Mirro Aluminum Company

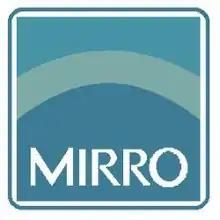
Former company logo.

Mirro was acquired by The Newell Companies in 1983. The following year, their new parent company also acquired Aluminum Specialty Company, Mirro's longtime neighbor in Manitowoc that was noted for manufacturing aluminum christmas trees in the 1960s. Facing competition from other manufacturers, Newell had moved most of its Manitowoc area operations out of the country by 2001, and shuttered the most modern of the area Mirro plants in 2003. Mirro also closed its administrative offices in Manitowoc at that time, ending the company's 118-year history in the area.